Sky position (RA, Dec in degrees): 239.452, 26.516
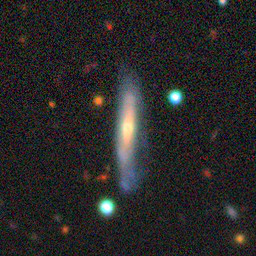
Galaxy morphology: Edge-on Galaxies without Bulge